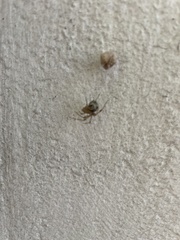
Species: Parasteatoda_tepidariorum